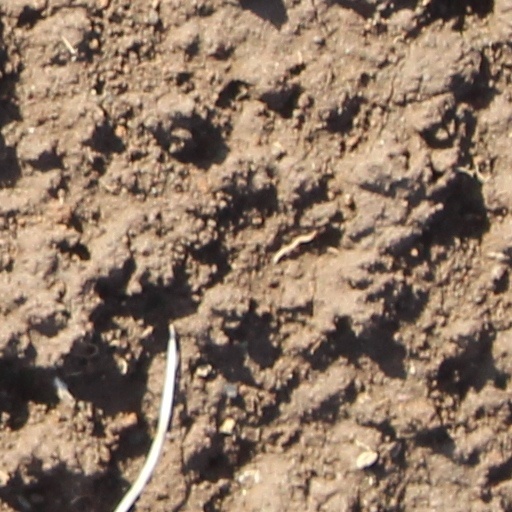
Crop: wheat